Nora Wattie

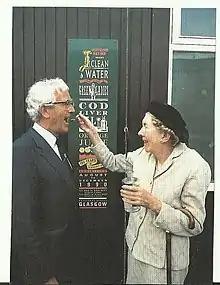
Nora Wattie offers chair of health board some cod liver oil 1990

In her retirement, Wattie developed heath education for schools and colleges for the 'mothers and fathers of the future'. In 1990, at Greater Glasgow Health Board's exhibition to mark the City of Culture, (entitled "Cod Liver Oil and Orange Juice" and featuring 'graphic displays of medical advances'), its guest of honour, Nora Wattie, offered a spoonful of cod liver oil to the Board’s chair Sir Thomas Thomson.